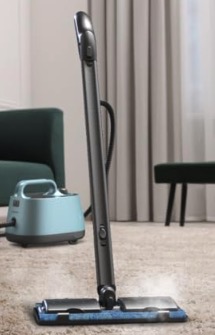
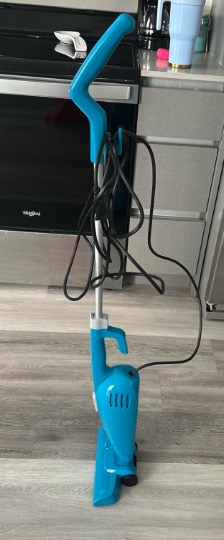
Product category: items_vacuum
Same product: no